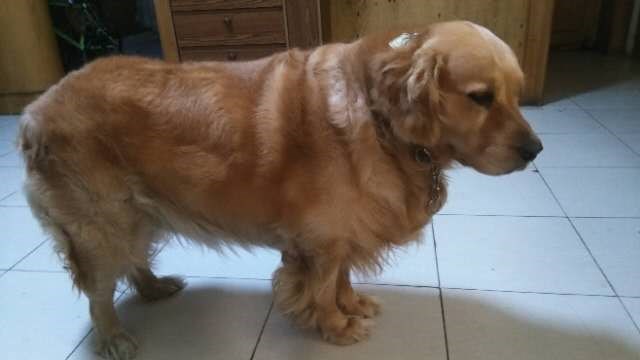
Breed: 5355-n000126-golden_retriever